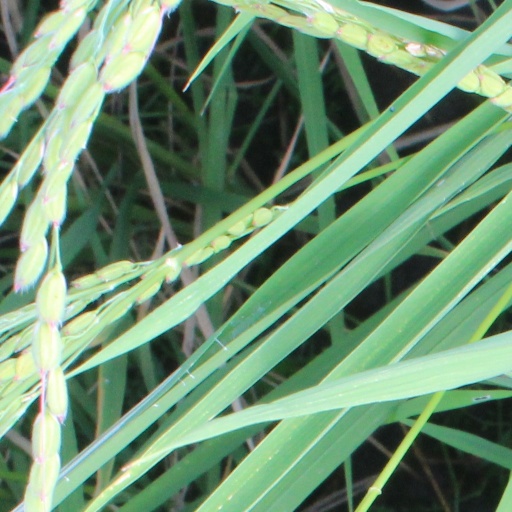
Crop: rice